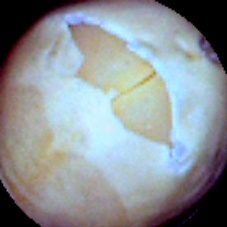
Label: Skin-damaged